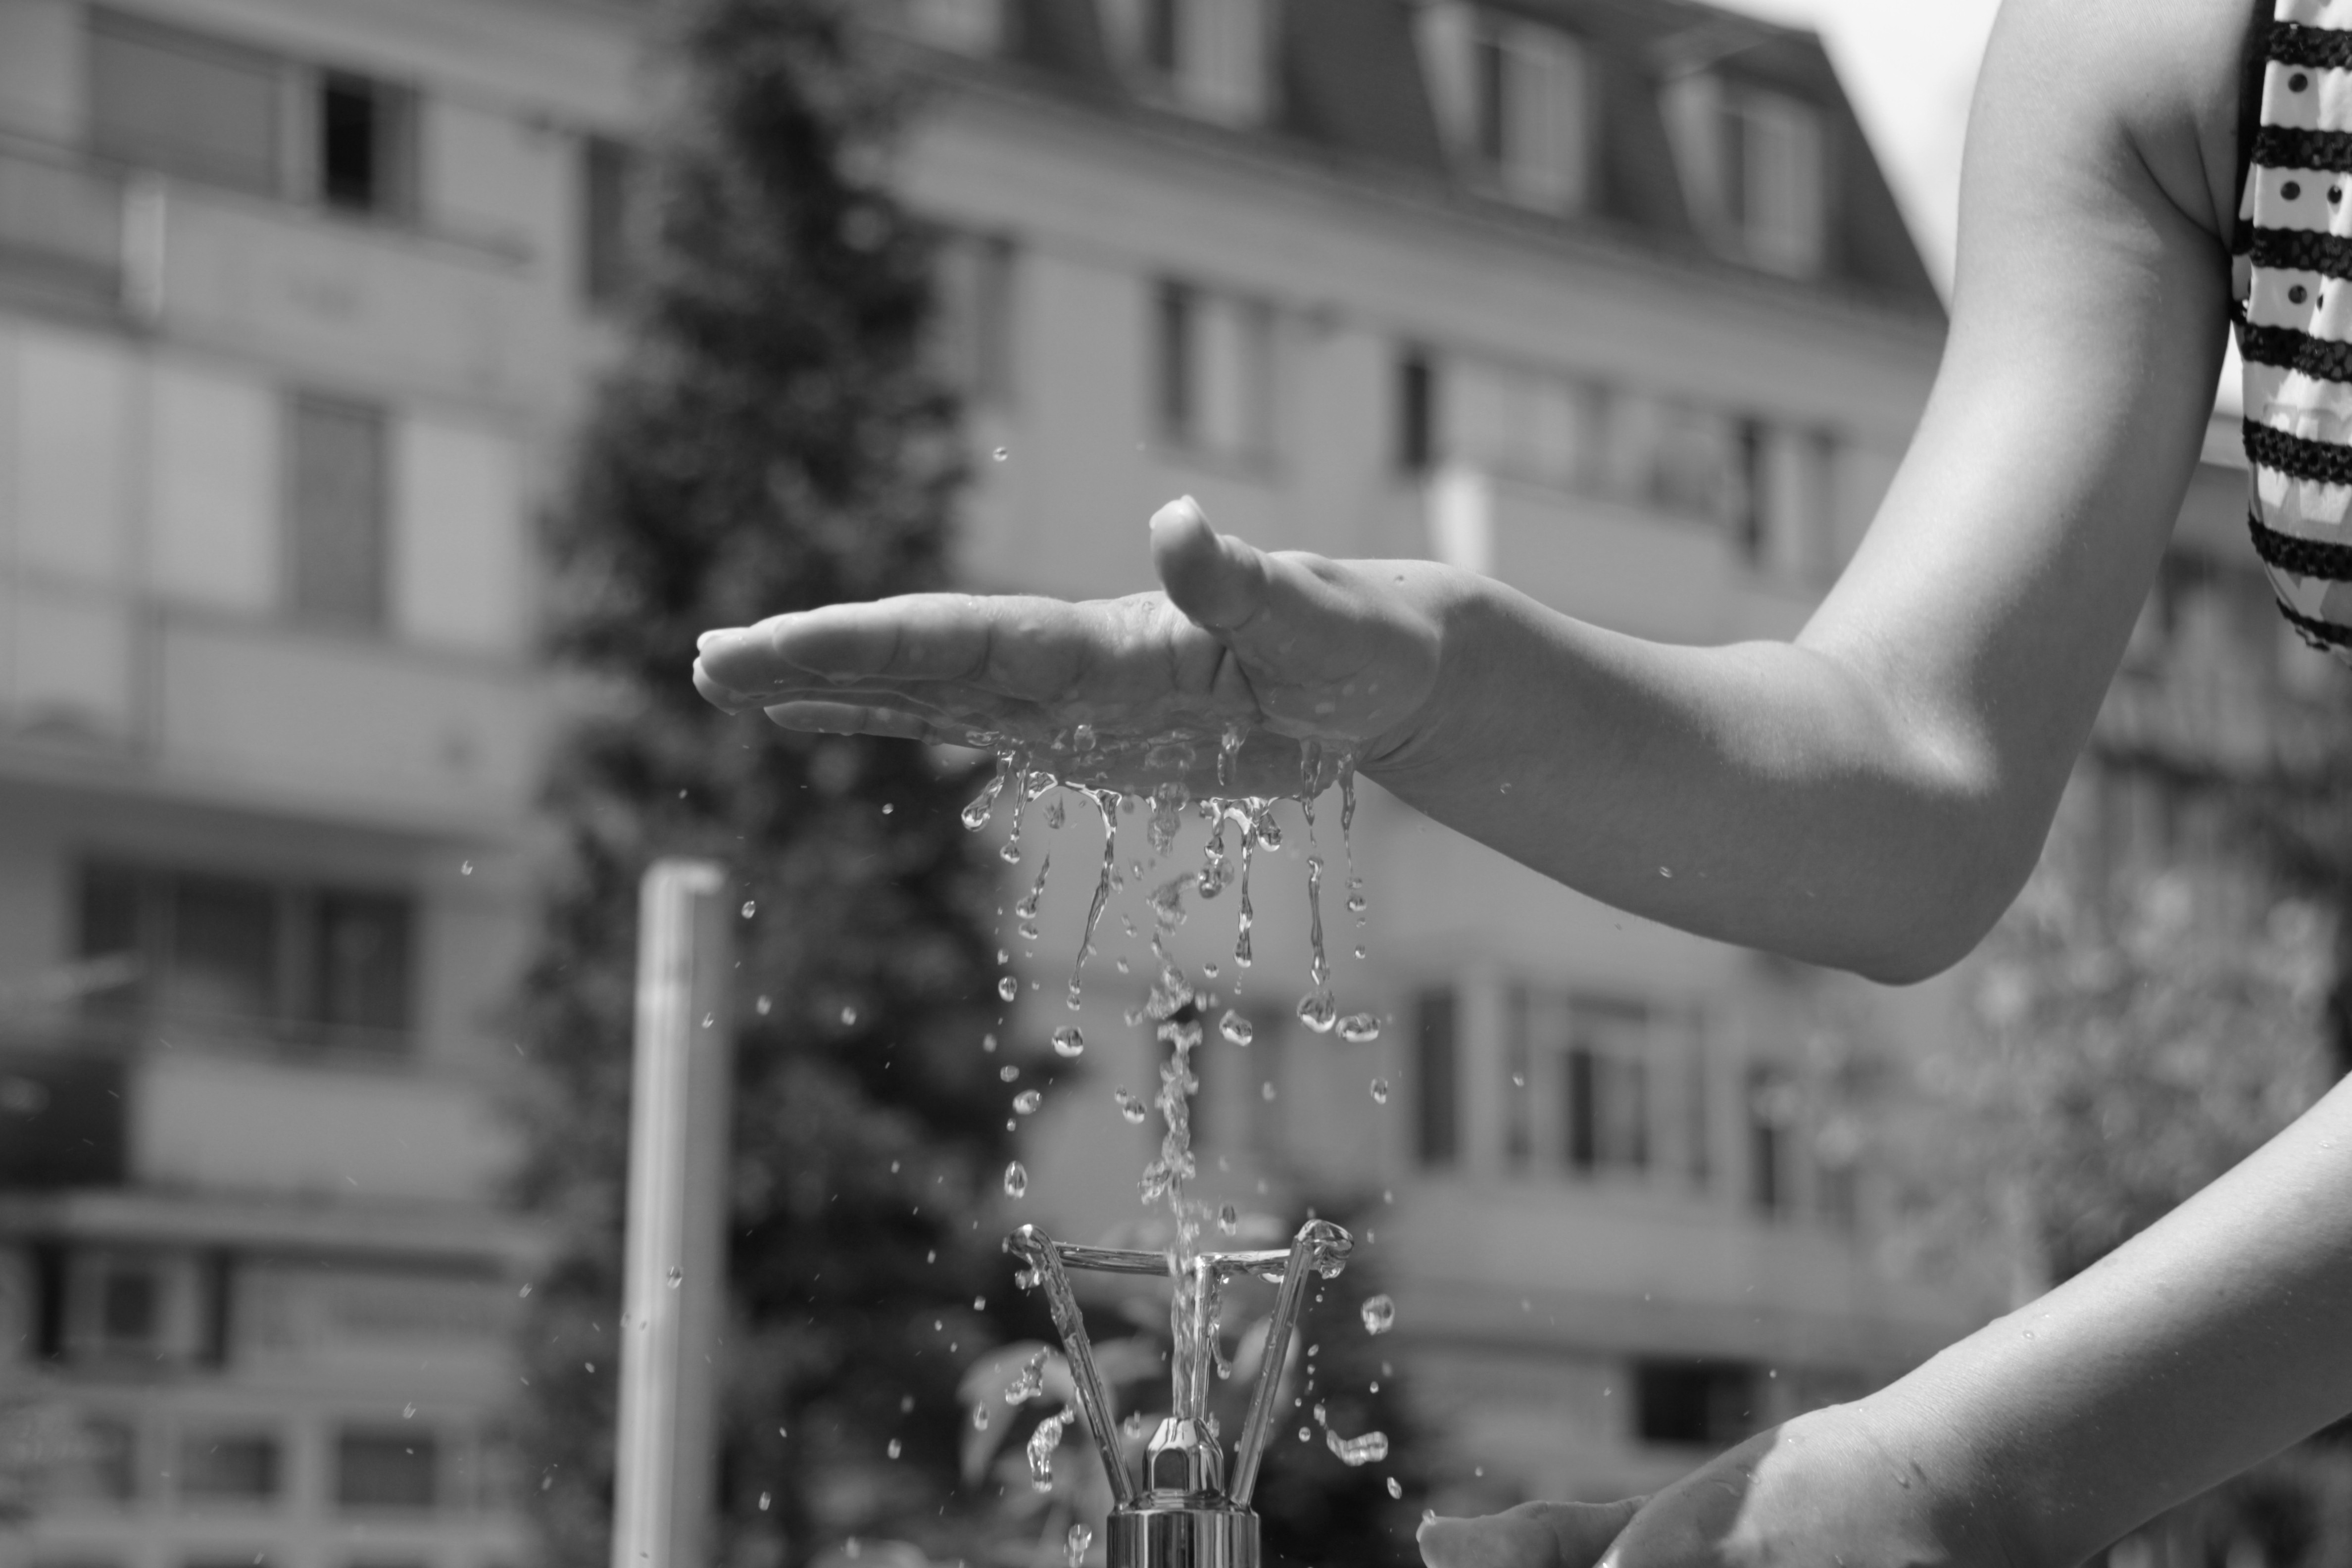
hand, water, liquid, black and white, road, white, street, photography, touch, splash, black, monochrome, arm, drinking, photograph, fountain, drops, bubbler, monochrome photography, drinking fountain, water post